Dafu railway station

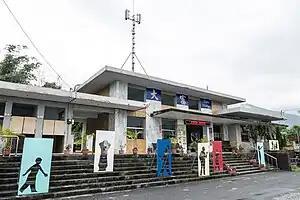

Dafu railway station is a railway station located in Guangfu Township, Hualien County, Taiwan. It is located on the Taitung line and is operated by the Taiwan Railways Administration.